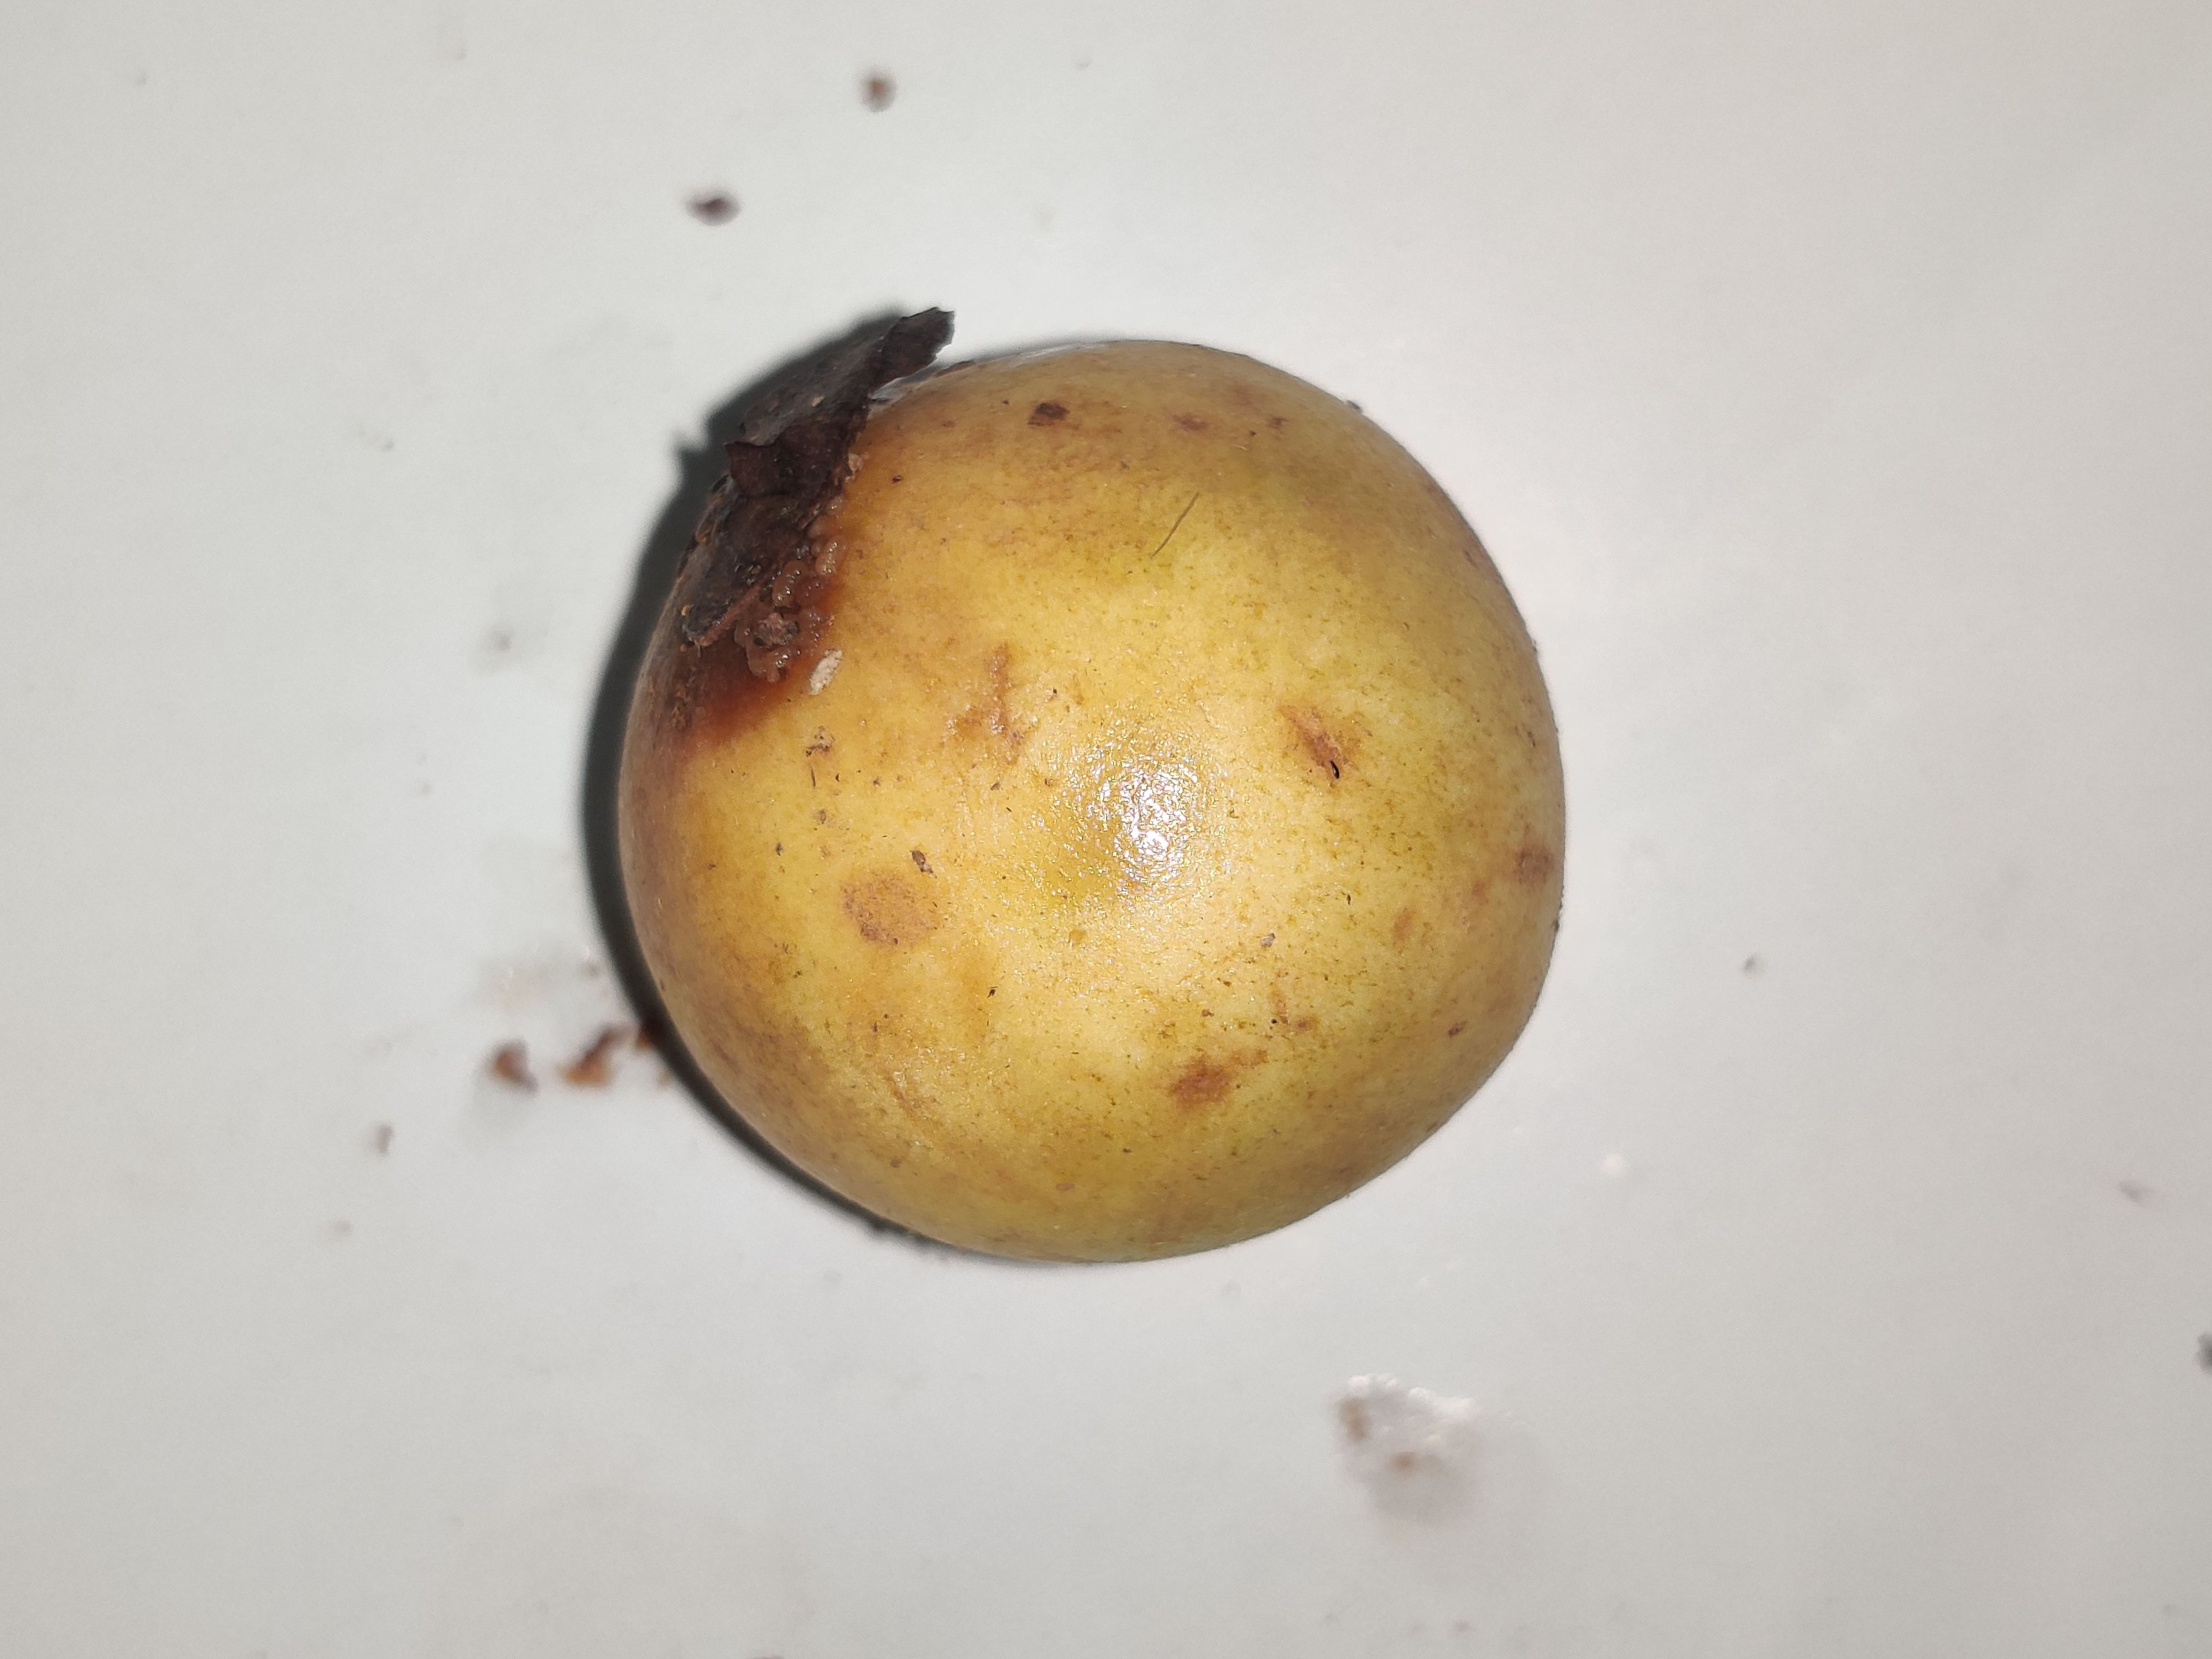
Fruit: burmese-grape
Grade: 2nd-grade